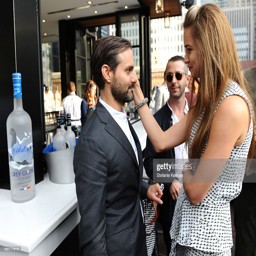
actors at the vodka and dinner .